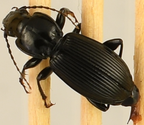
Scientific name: Pterostichus coracinus
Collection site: Mountain Lake Biological Station NEON (MLBS), plot MLBS_002